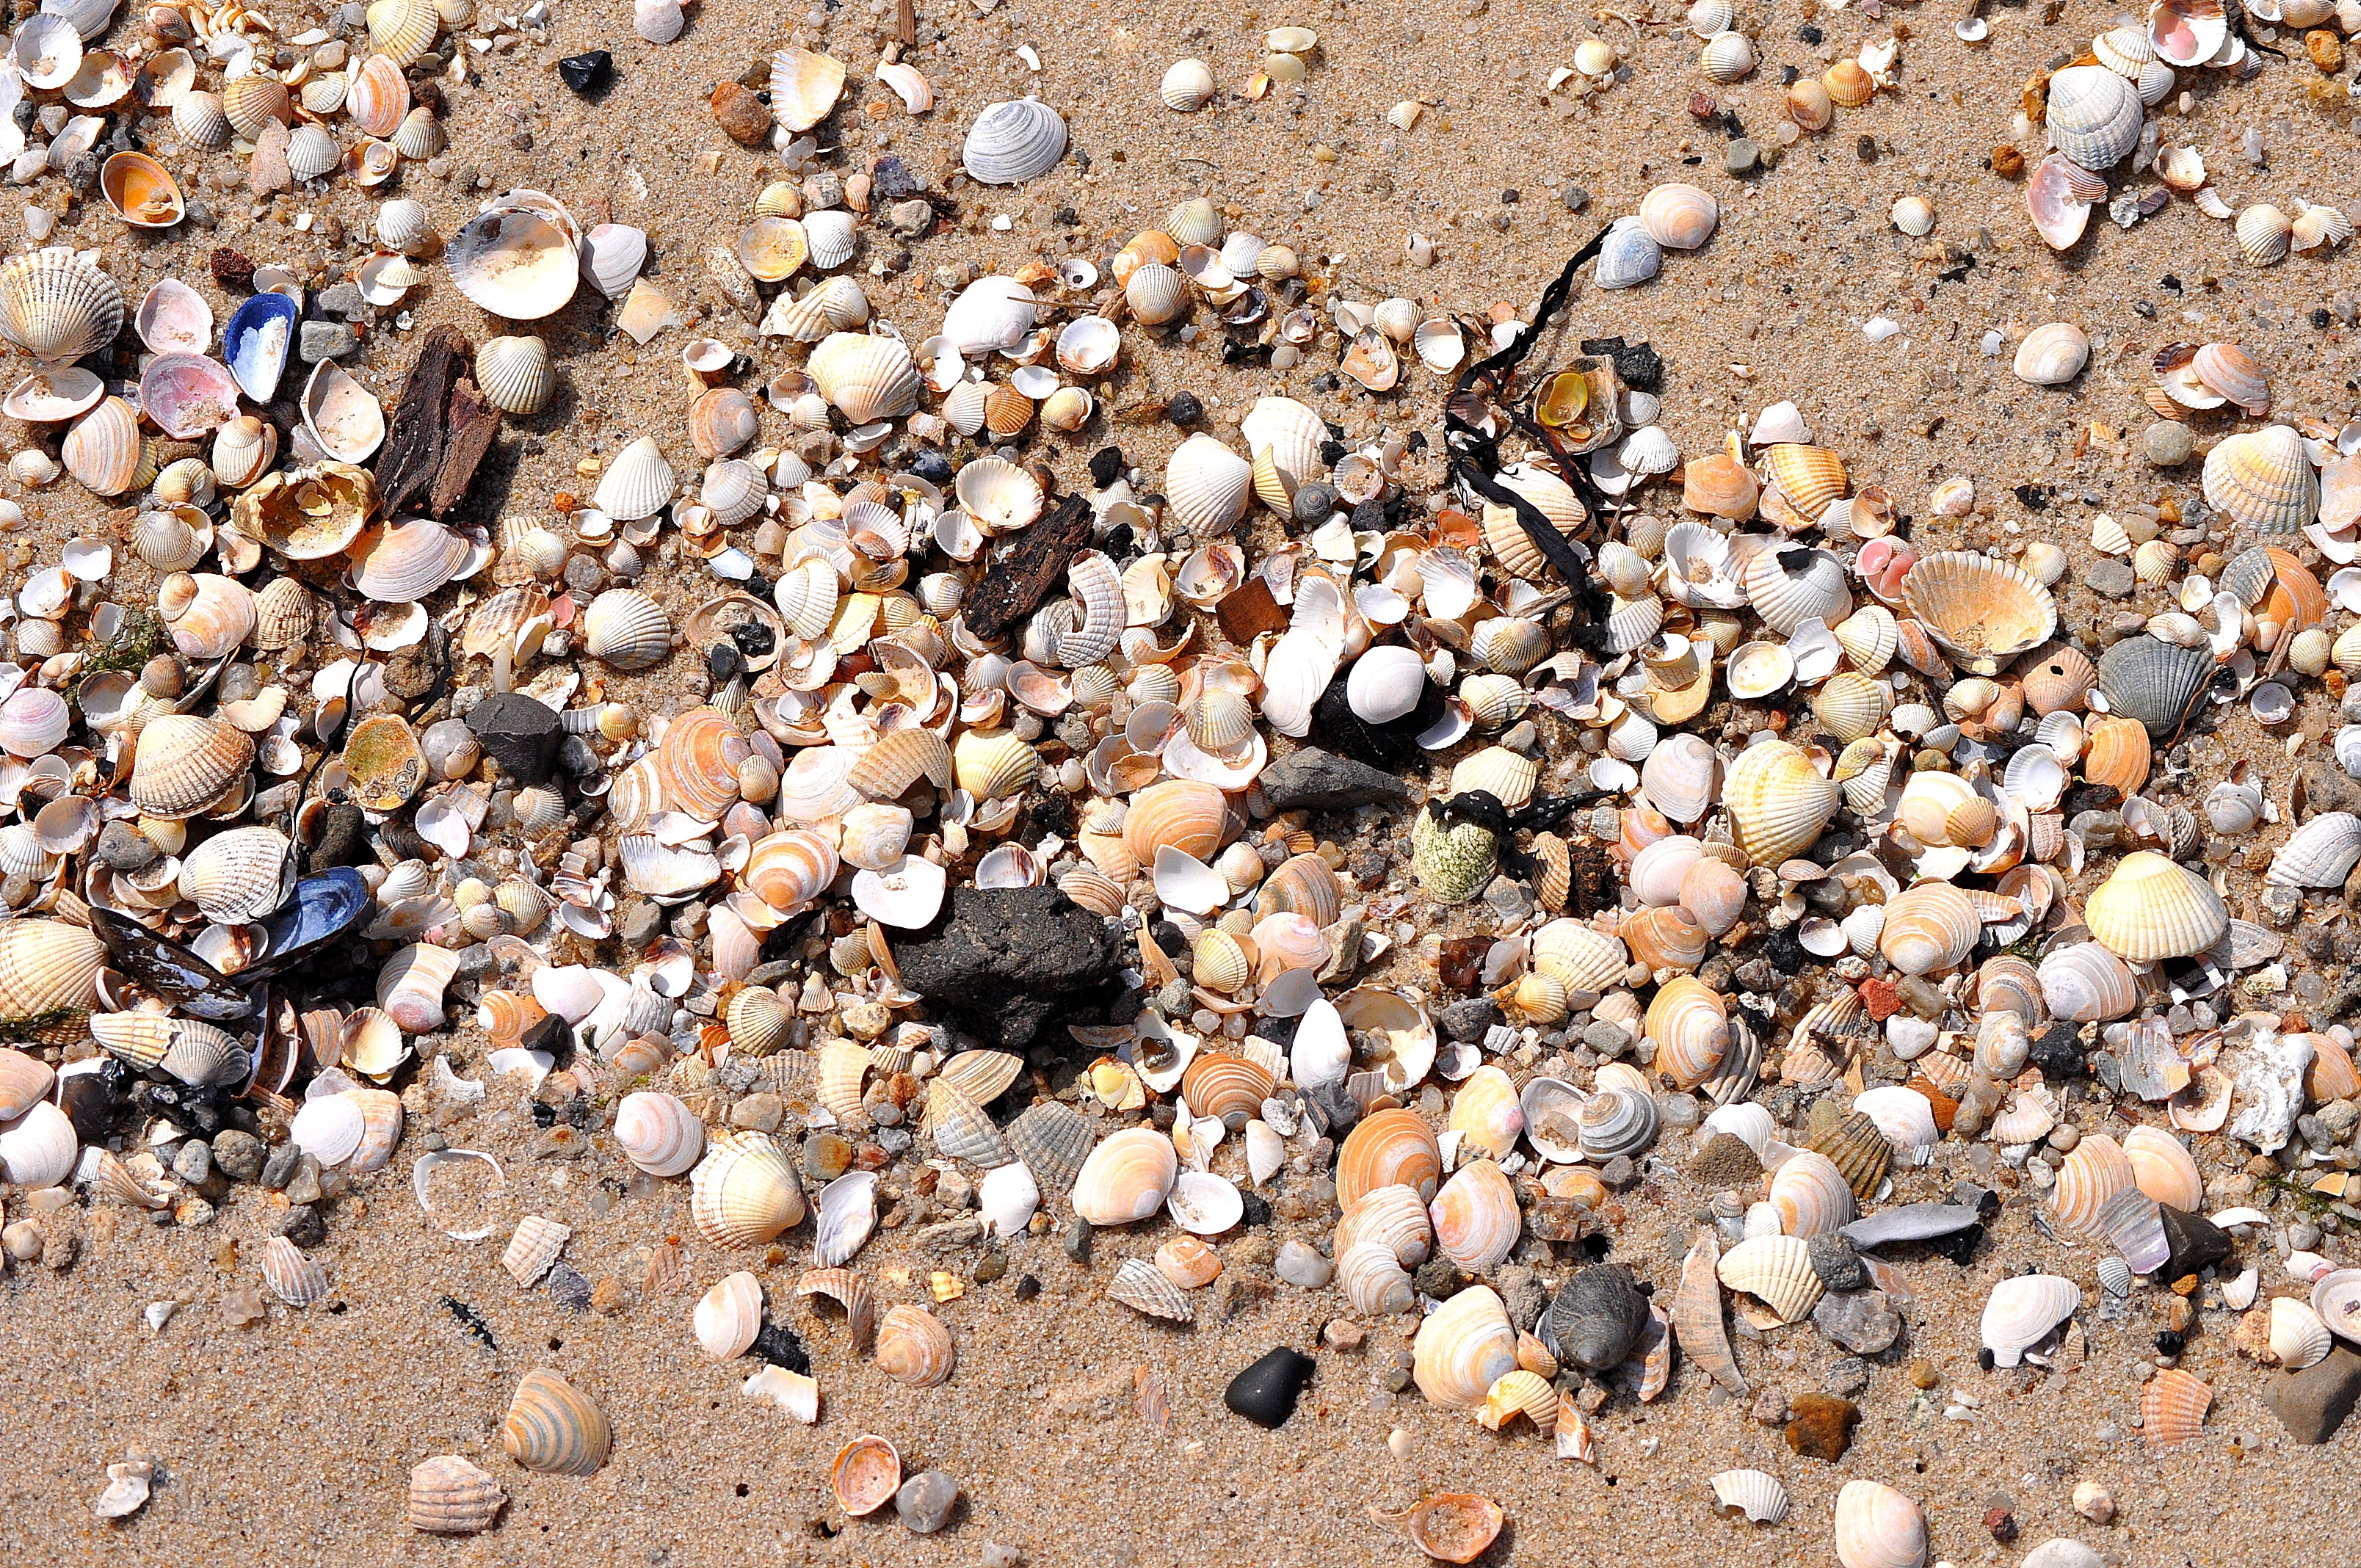
beach, sea, sand, rock, pebble, soil, material, seashell, stones, rubble, geology, gravel, north sea, mussels, ebb, mussel shells, washed up on, washed ashore